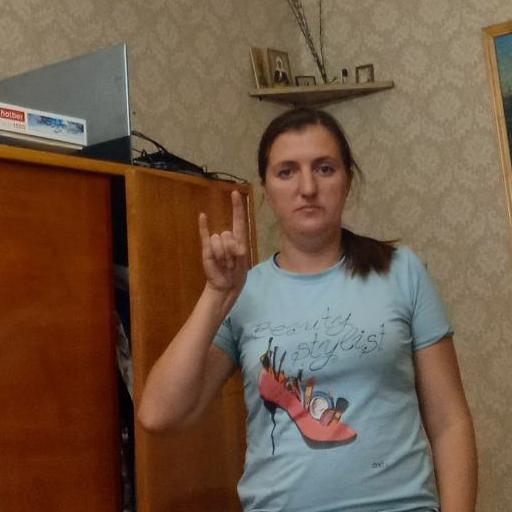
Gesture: rock